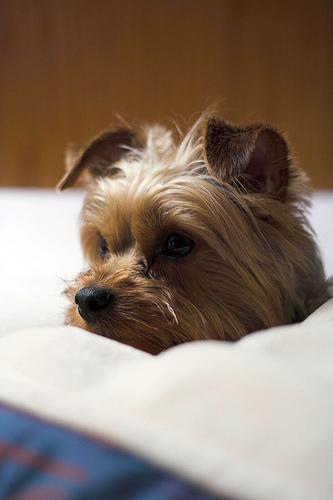
Yorkshire_terrier